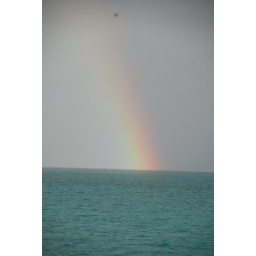
Double rainbow over a boat on the coast of Antigua